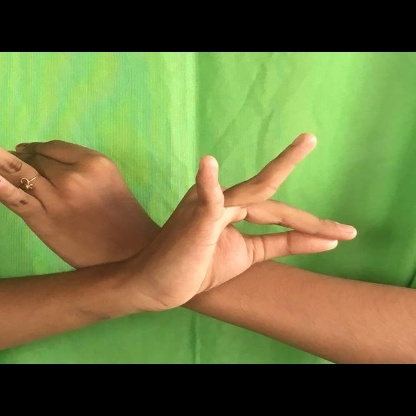
Mudra: Katakavardhana